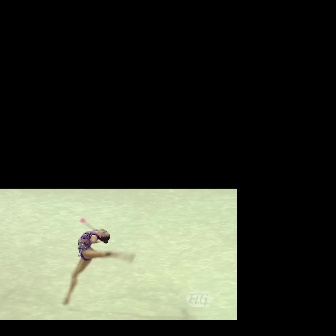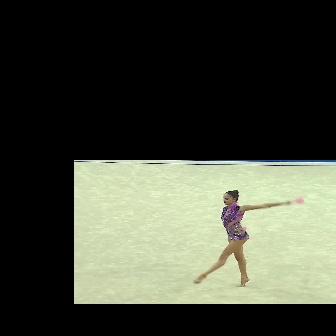
  Please identify the target specified by the bounding box [60,228,136,304] in the first image and locate it in the second image. Return the coordinates in [x_min,y_min,x_max,y_max] format.
Answer: [193,189,290,287]